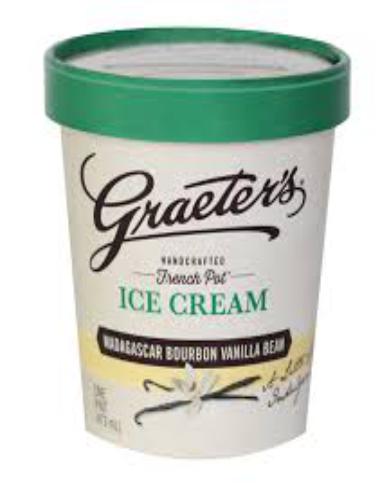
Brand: Graeter's
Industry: Food